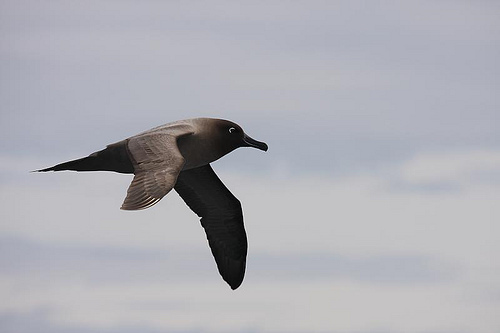
an almost completely gray bird with medium sized beak.
a medium sized bird that has multiple tones of grey and brown with a hooked bill
this bird has a black body with bright white eyes and a black beak with black tarsus and feet and white secondaries on the wings.
a medium sized bird with a bill that curves downwards and grey wings
this dark gray bird has a wide wing span with a wide neck and large beak.
this is a very dark colored bird with very large wings while the entire body resembles a cone shape.
this bird has long black wings with a black bill and black crown.
this bird is gray and black in color, with a large curved beak.
this bird is slate grey through the back and wings and black on its head, face and long hooked bill.
this is a medium sized bird, grey in color, with a pointed bill.
Species: Sooty Albatross